La Trinitaria (Dominican Republic)

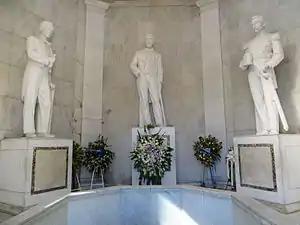
Statues of the three founding fathers. From left to right: Francisco del Rosario Sánchez, Juan Pablo Duarte and Matías Ramón Mella.

La Trinitaria ("The Trinity") was a secret society founded in 1838 in what today is known as Arzobispo Nouel Street, across from the "Del Carmen's Church" in the then occupied Santo Domingo, the current capital of the Dominican Republic. The founder, Juan Pablo Duarte, and a group of like minded young people, led the struggle to establish the Dominican Republic as a free, sovereign, and independent nation in the 19th century. Their main goal was to protect their newly liberated country from all foreign invasion. They helped bring about the end of the Haitian occupation of Santo Domingo from 1822 to 1844.